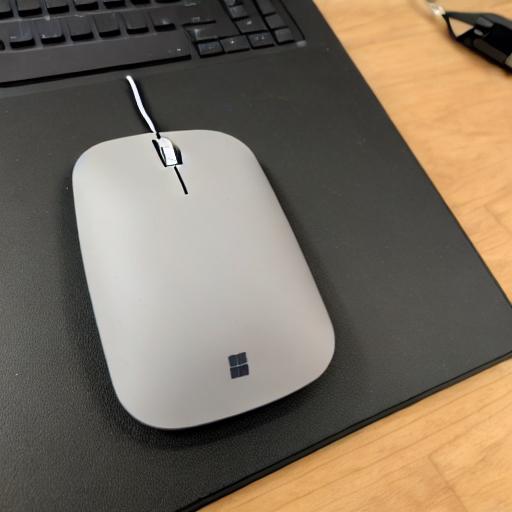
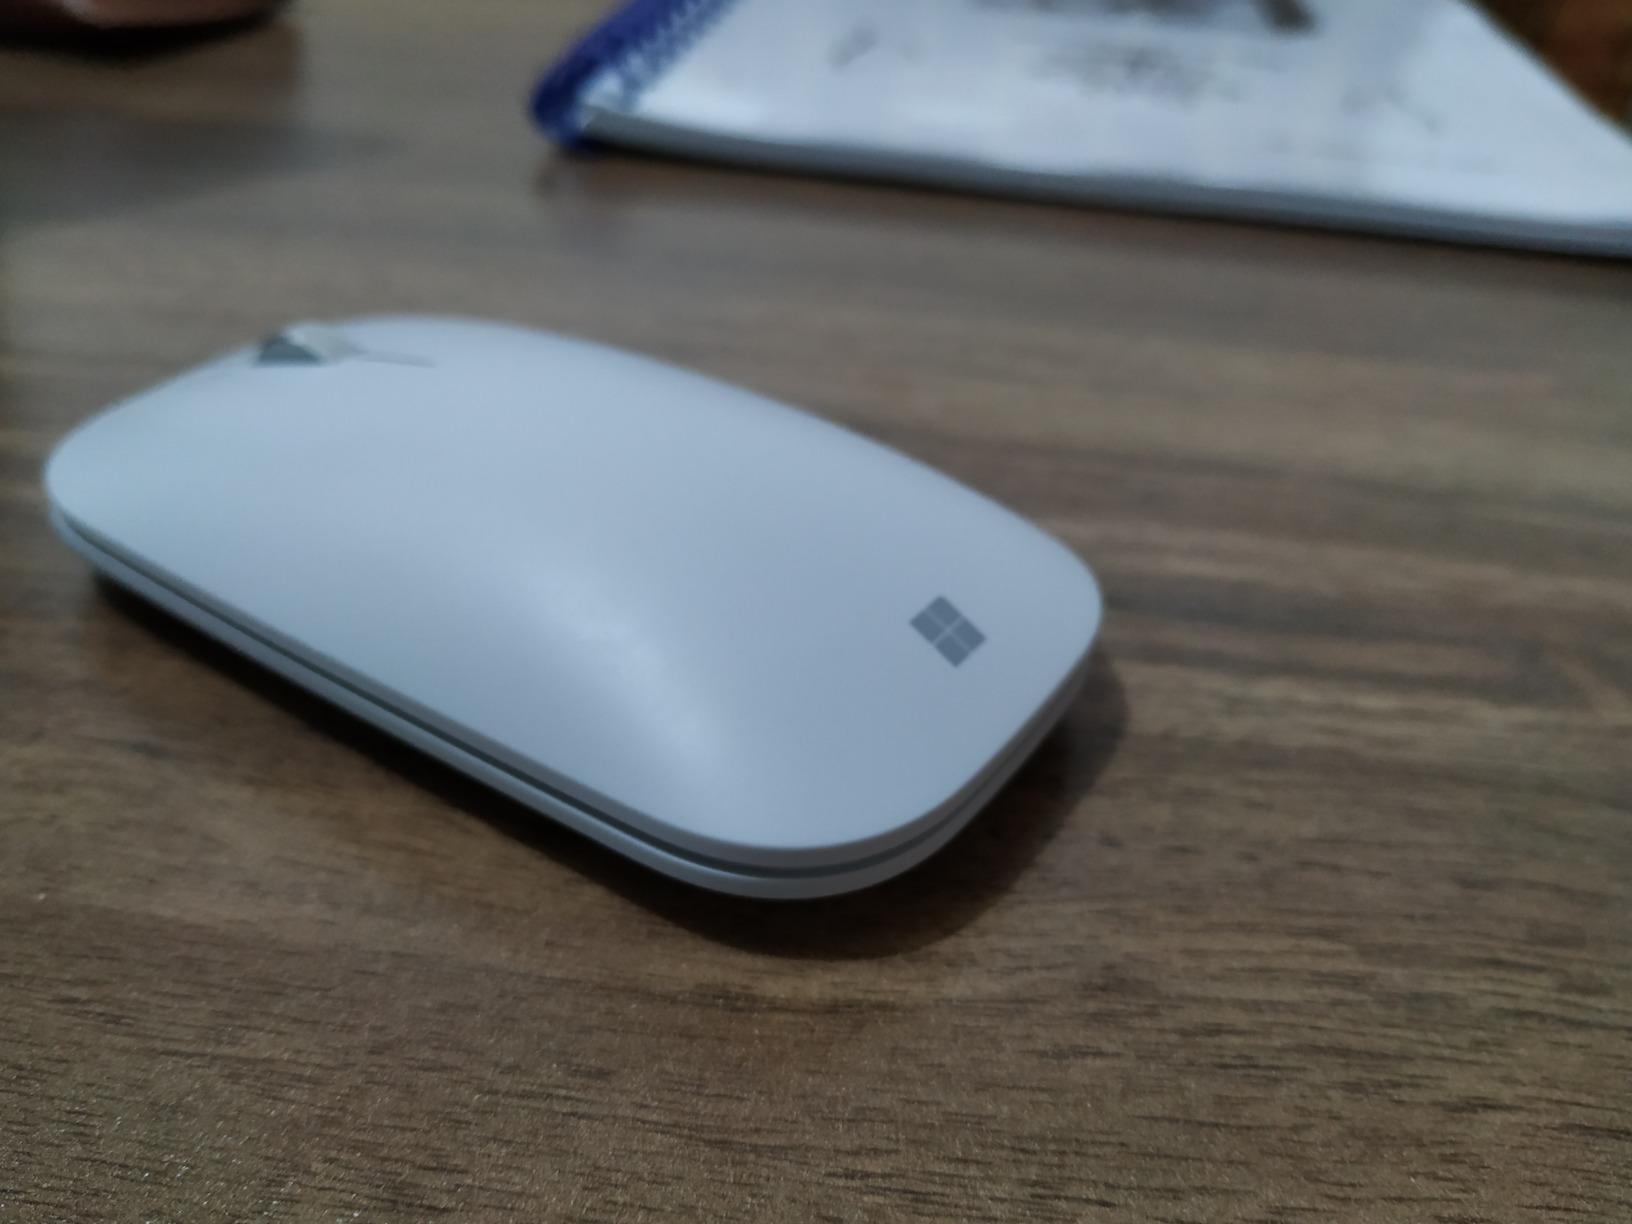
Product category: mouse
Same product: no